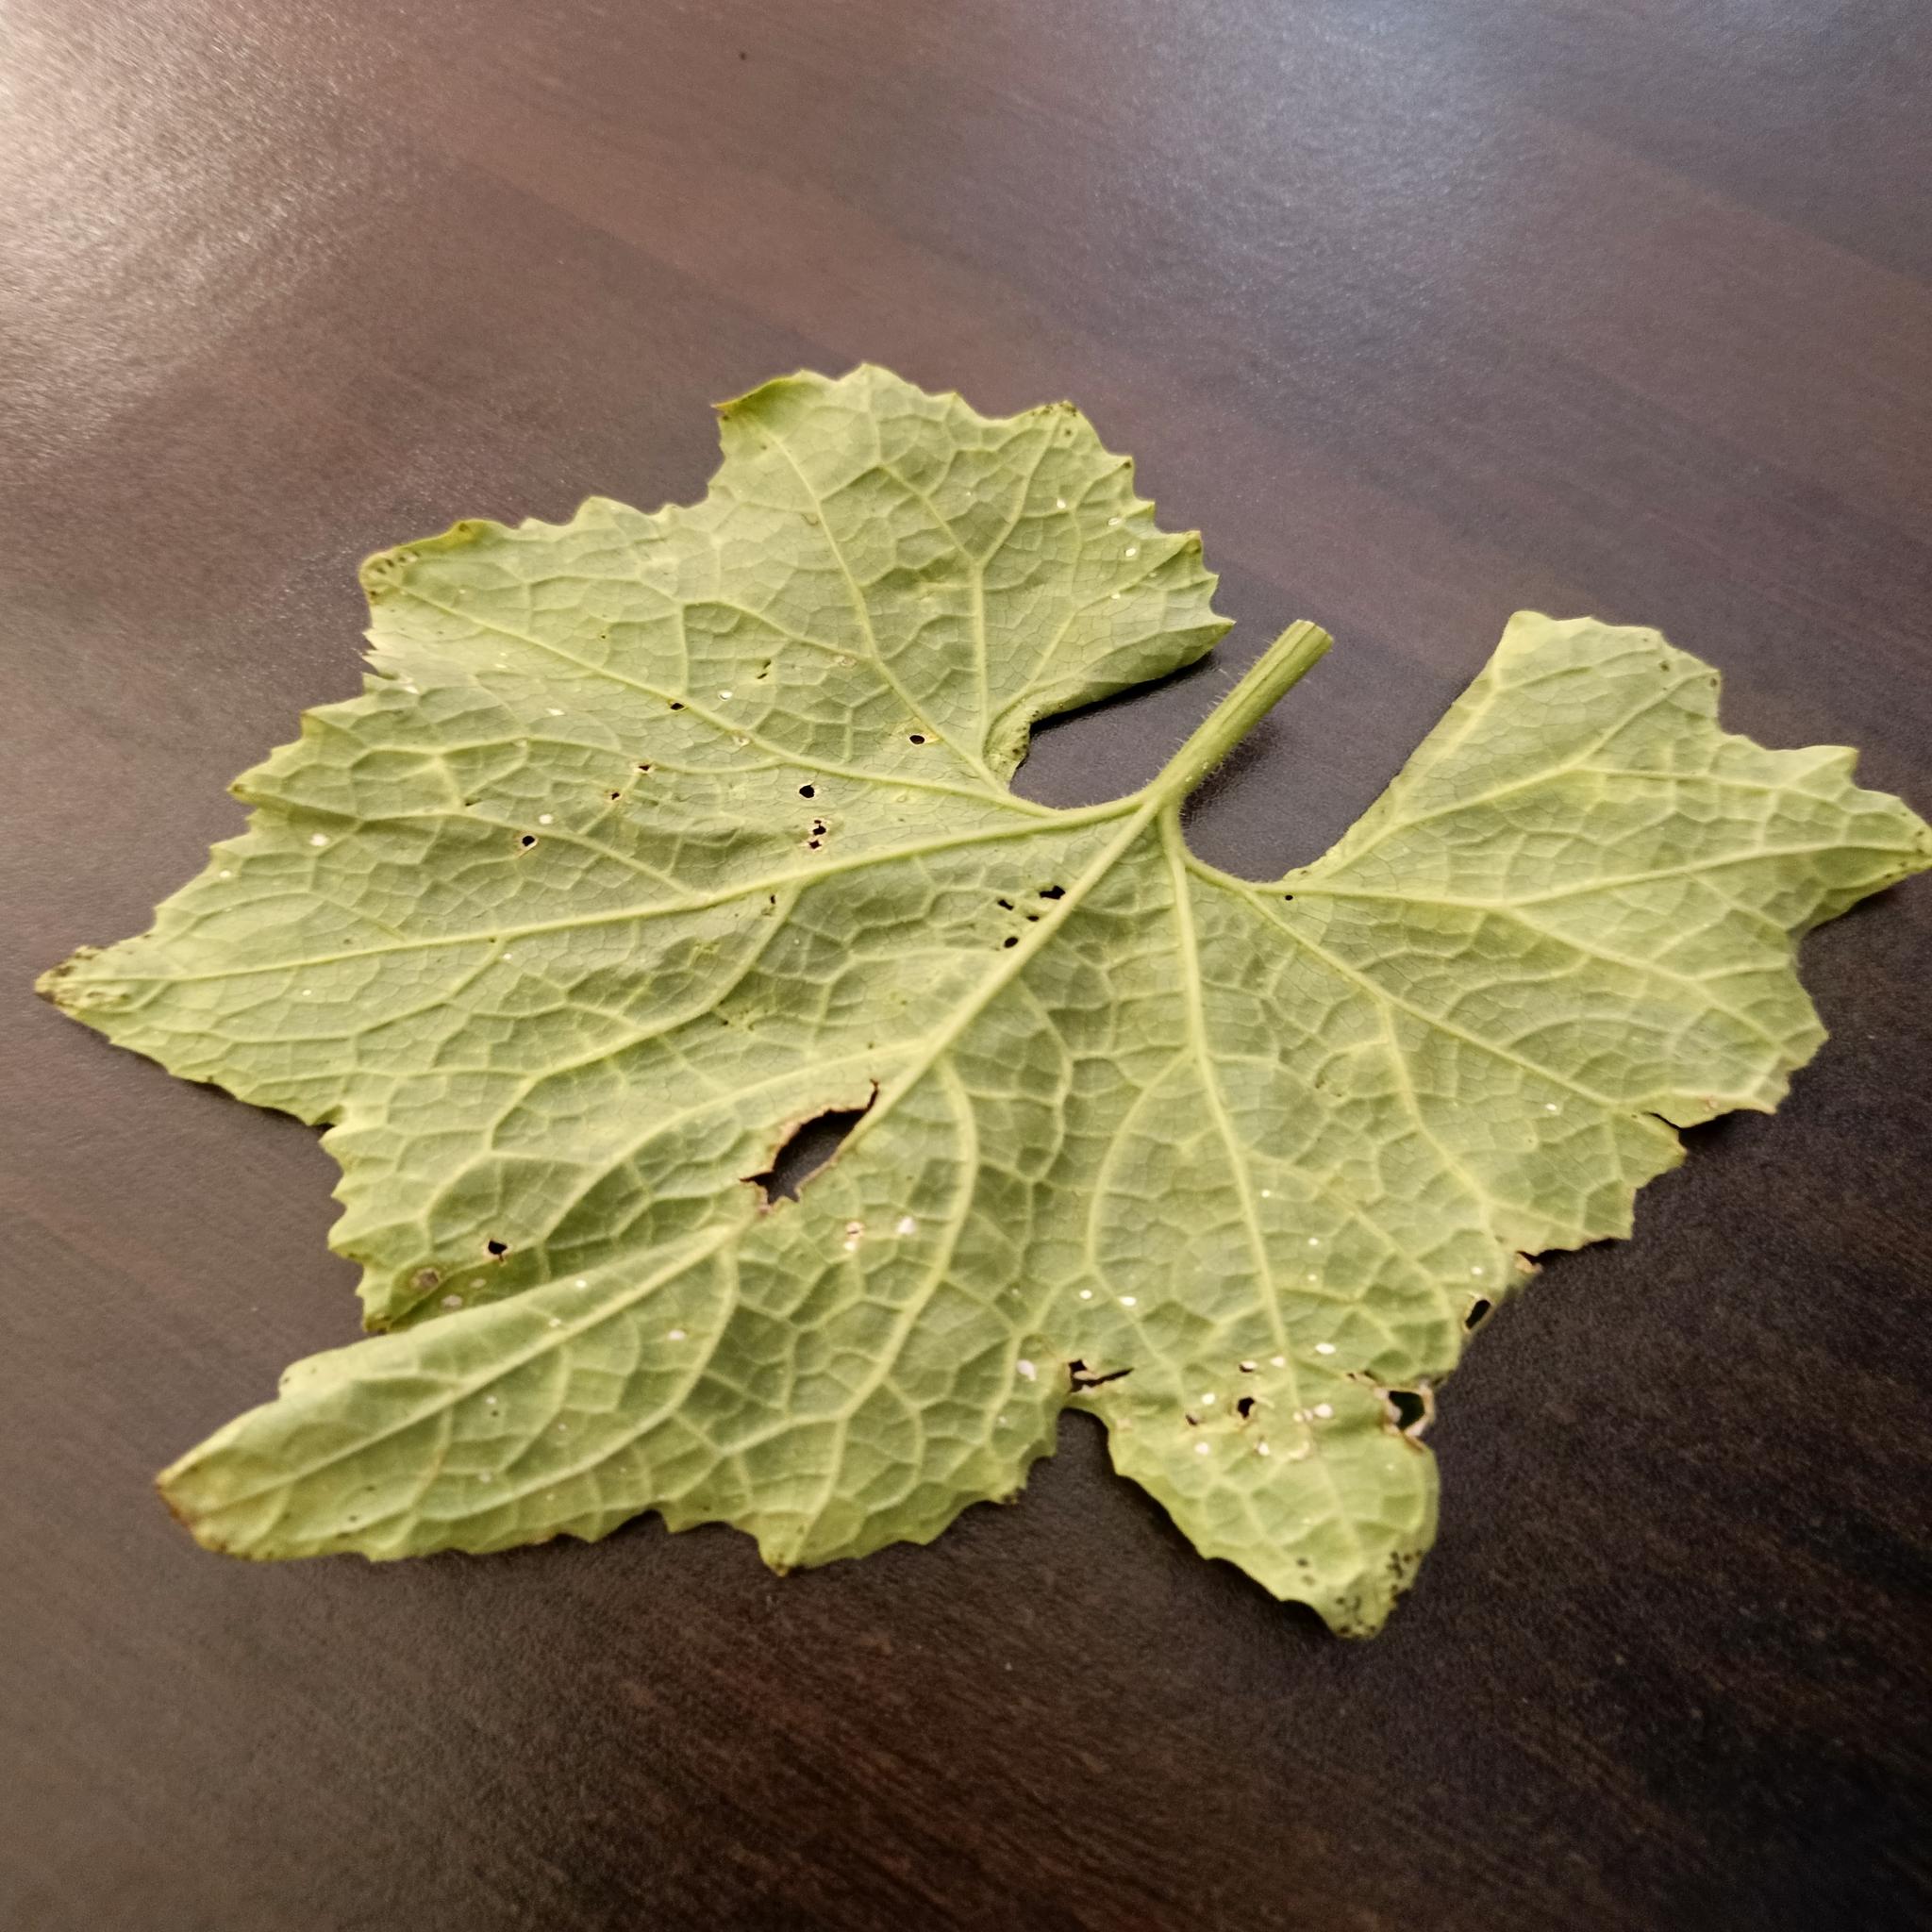
Label: Downy mildew